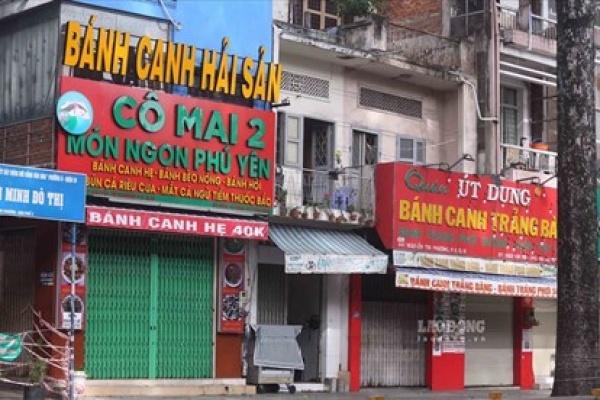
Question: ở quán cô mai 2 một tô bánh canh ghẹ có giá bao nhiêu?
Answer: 40 000 đồng